Ingemar Walder

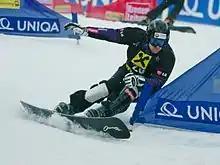
Ingemar Walder in the qualification round of the World Cup Parallel Slalom at the Jauerling in Austria on 13 January 2012.

Ingemar Walder (born 5 June 1978 in Sillian) is an Austrian snowboarder. He placed 29th in the men's parallel giant slalom event at the 2010 Winter Olympics.